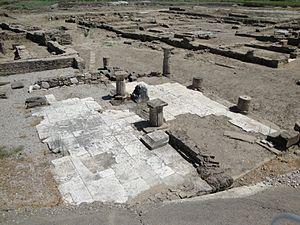
Élis était une cité grecque située au nord-ouest du Péloponnèse, à l'ouest de l'Arcadie.